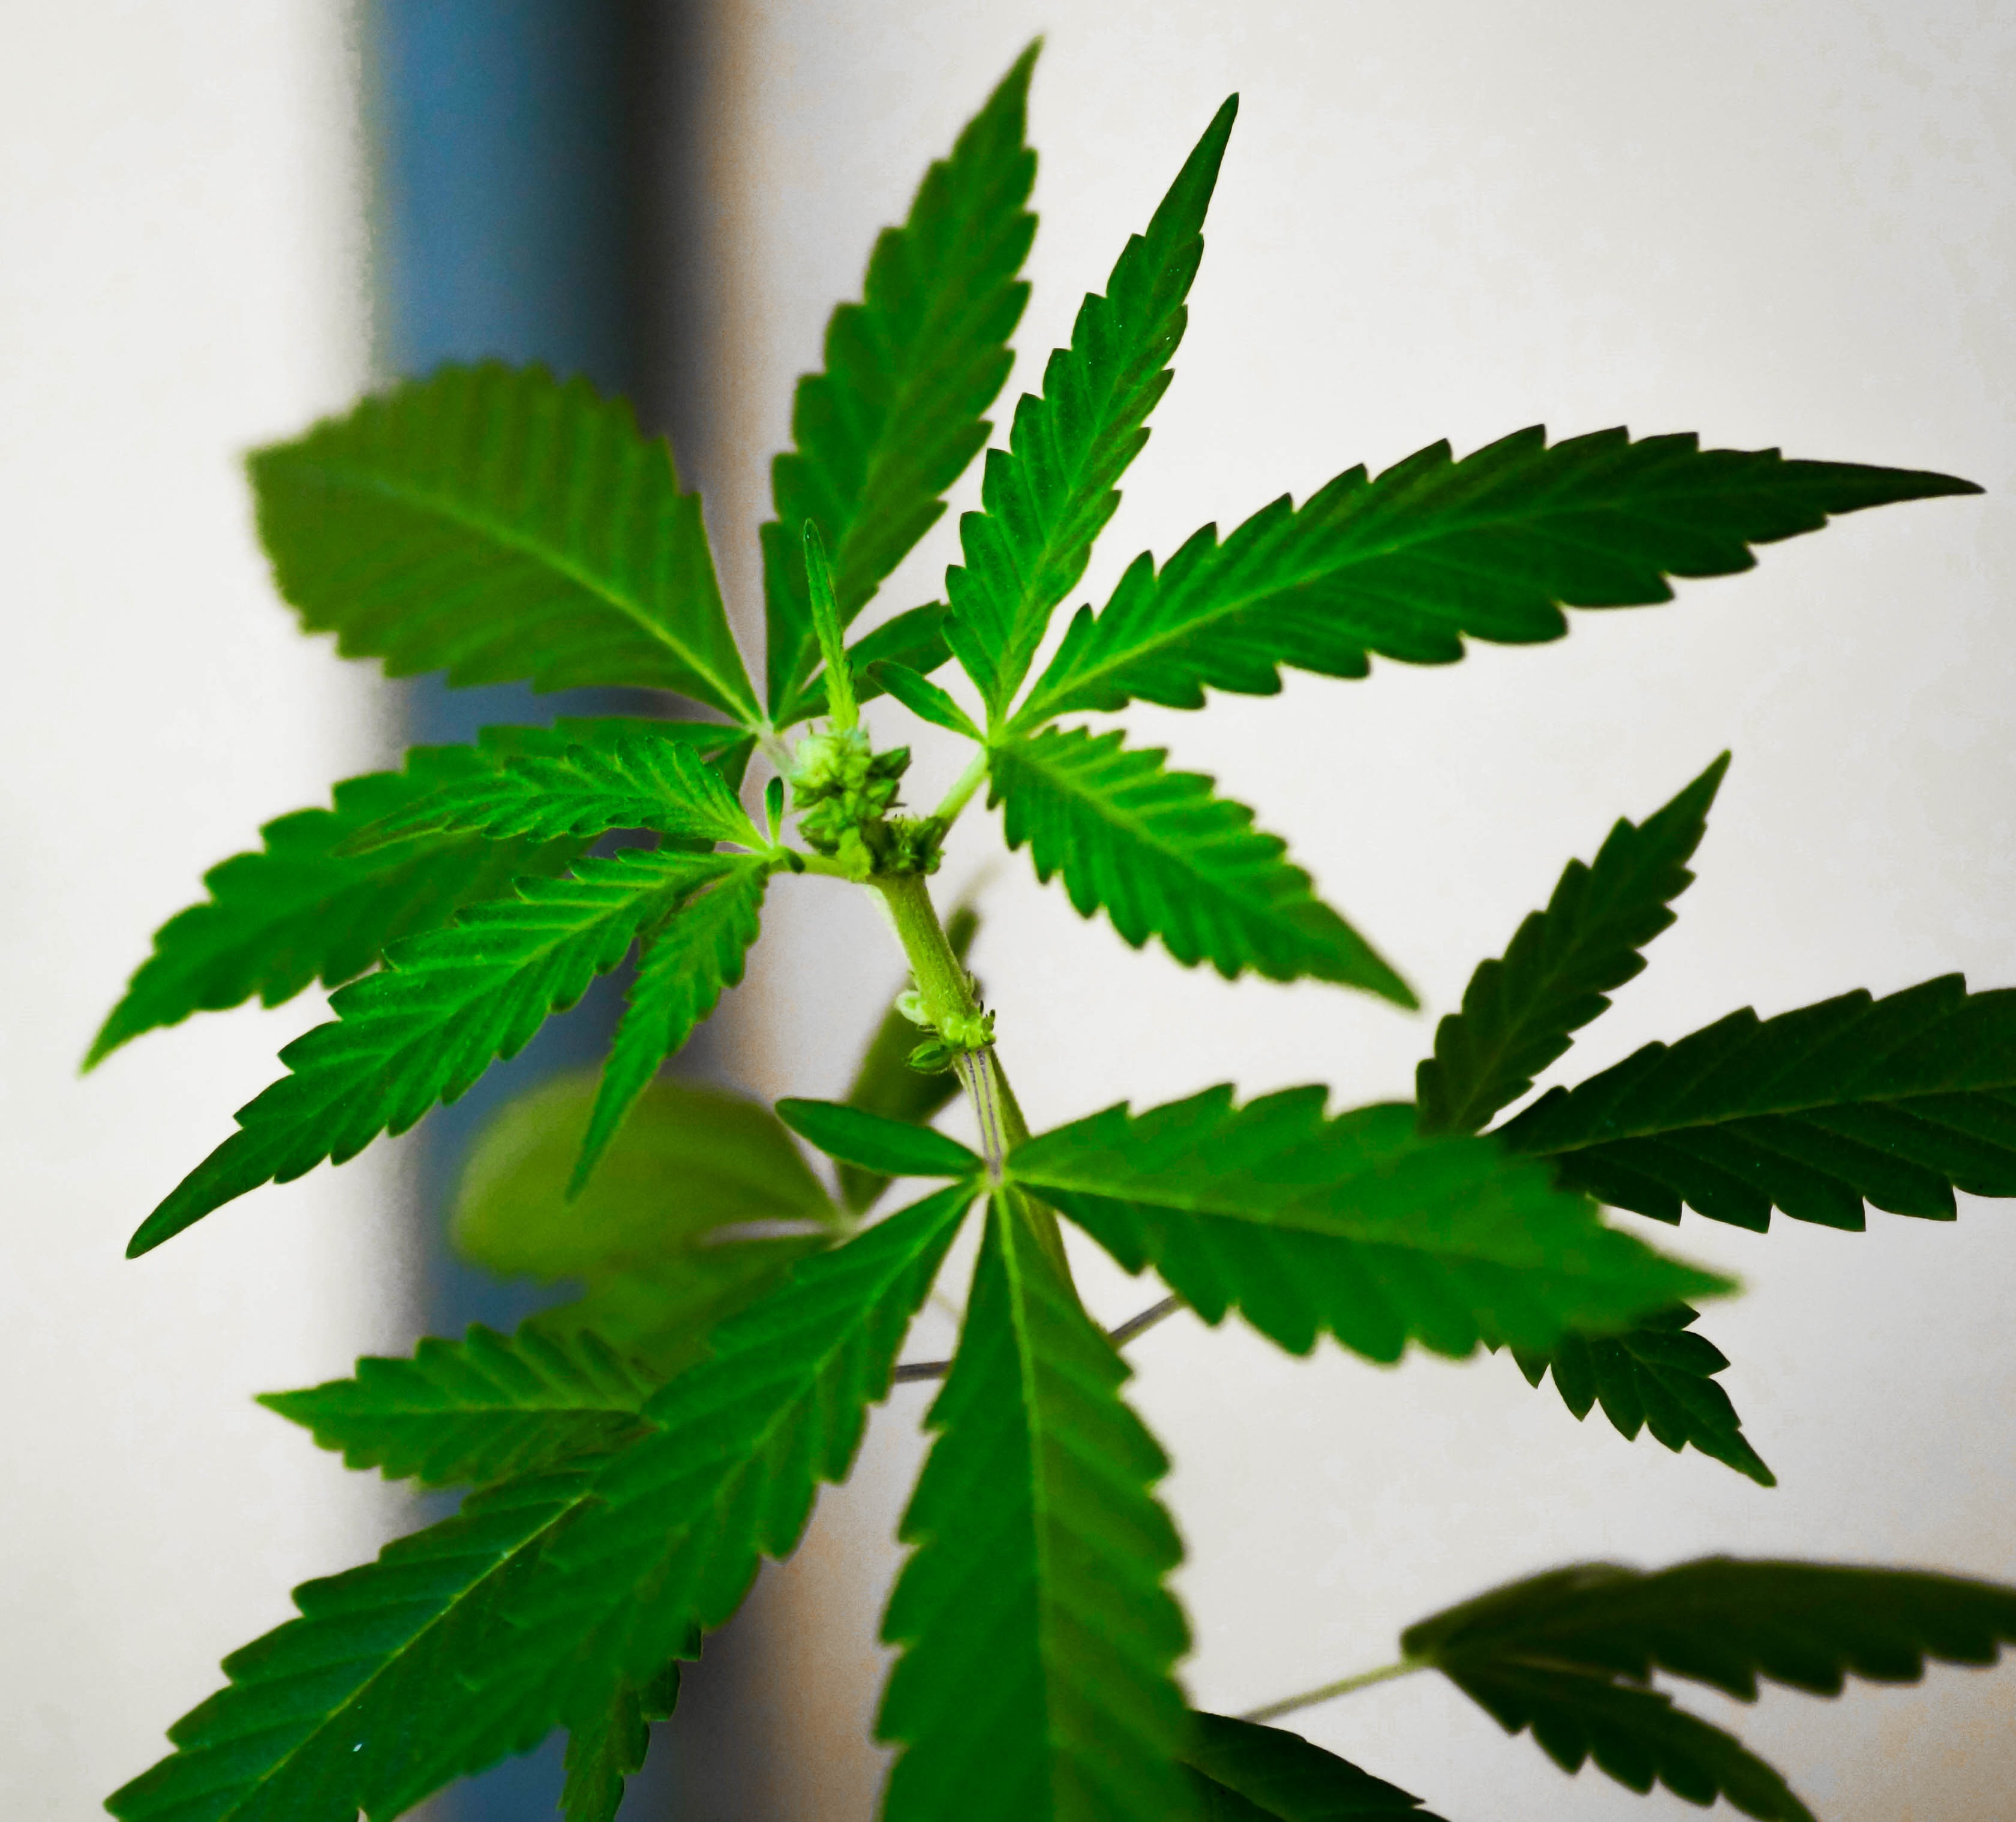
plant, leaf, green, herb, natural, drug, marijuana, cannabis, flowering plant, land plant, rose order, hemp family